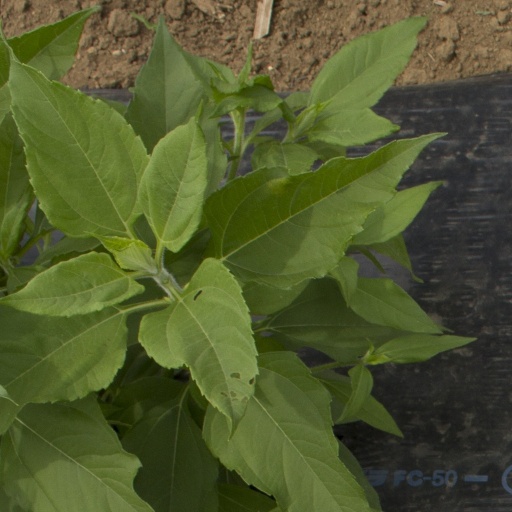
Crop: Jerusalem artichoke